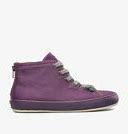
Brand: Camper
Model: PEU